Microprocessor

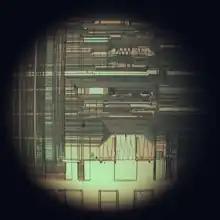
Upper interconnect layers on an Intel 80486DX2 die

In 1971, Pico Electronics and General Instrument (GI) introduced their first collaboration in ICs, a complete single-chip calculator IC for the Monroe/Litton Royal Digital III calculator. This chip could also arguably lay claim to be one of the first microprocessors or microcontrollers having ROM, RAM and a RISC instruction set on-chip. The layout for the four layers of the PMOS process was hand drawn at x500 scale on mylar film, a significant task at the time given the complexity of the chip.